Common nighthawk

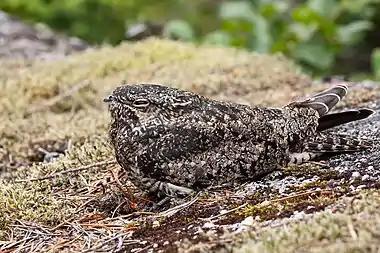
Common nighthawk in British Columbia

The common nighthawk is distinguished from other caprimulguids by its forked tail (includes a white bar in males); its long, unbarred, pointed wings with distinctive white patches; its lack of rictal bristles, and the key identifier – their unmistakable calls. These birds range from in total length and from in wingspan. Body mass can vary from . Among standard measurements, the wing chord is , the tail is , the bill is and the tarsus is .